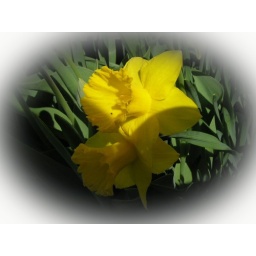
Two yellow daffodils photo made with a feathered vignette in Photoshop